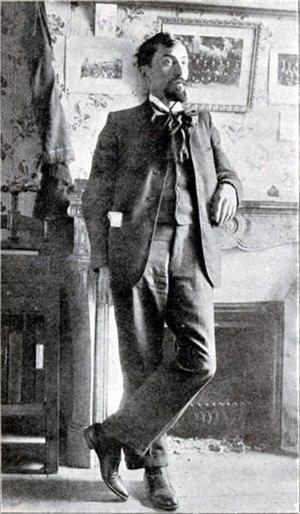
Victor Griffuelhes, né à Nérac (Lot-et-Garonne) le 14 mars 1874 et mort le 30 juin 1922 (à 48 ans) à Saclas (Seine-et-Oise), est un syndicaliste révolutionnaire et libertaire français.
Victor Griffuelhes, né à Nérac le 14 mars 1874 et mort le 30 juin 1922 à Saclas, est un syndicaliste révolutionnaire.
Le bureau confédéral de la CGT est l'organisme national qui gère et organise l'action de la Confédération générale du travail française entre ses congrès. Avec le « secrétaire général » de la Confédération, qui en est membre d'office, il assure la continuité de la direction de l'organisation syndicale. Ses membres, selon les périodes, sont nommés « secrétaire-adjoint » ou « secrétaire » de la CGT. Le « trésorier » fait partie de cette instance.